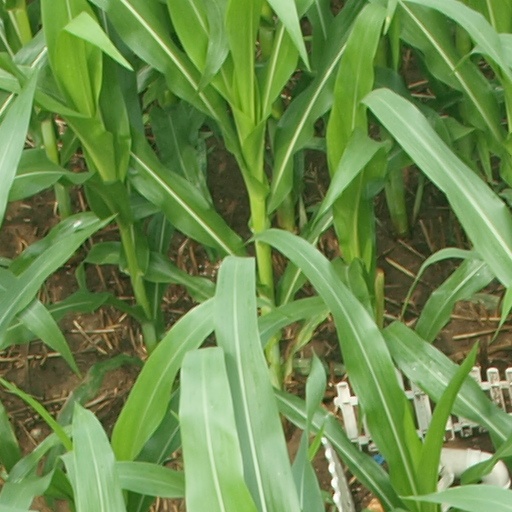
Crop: maize; corn